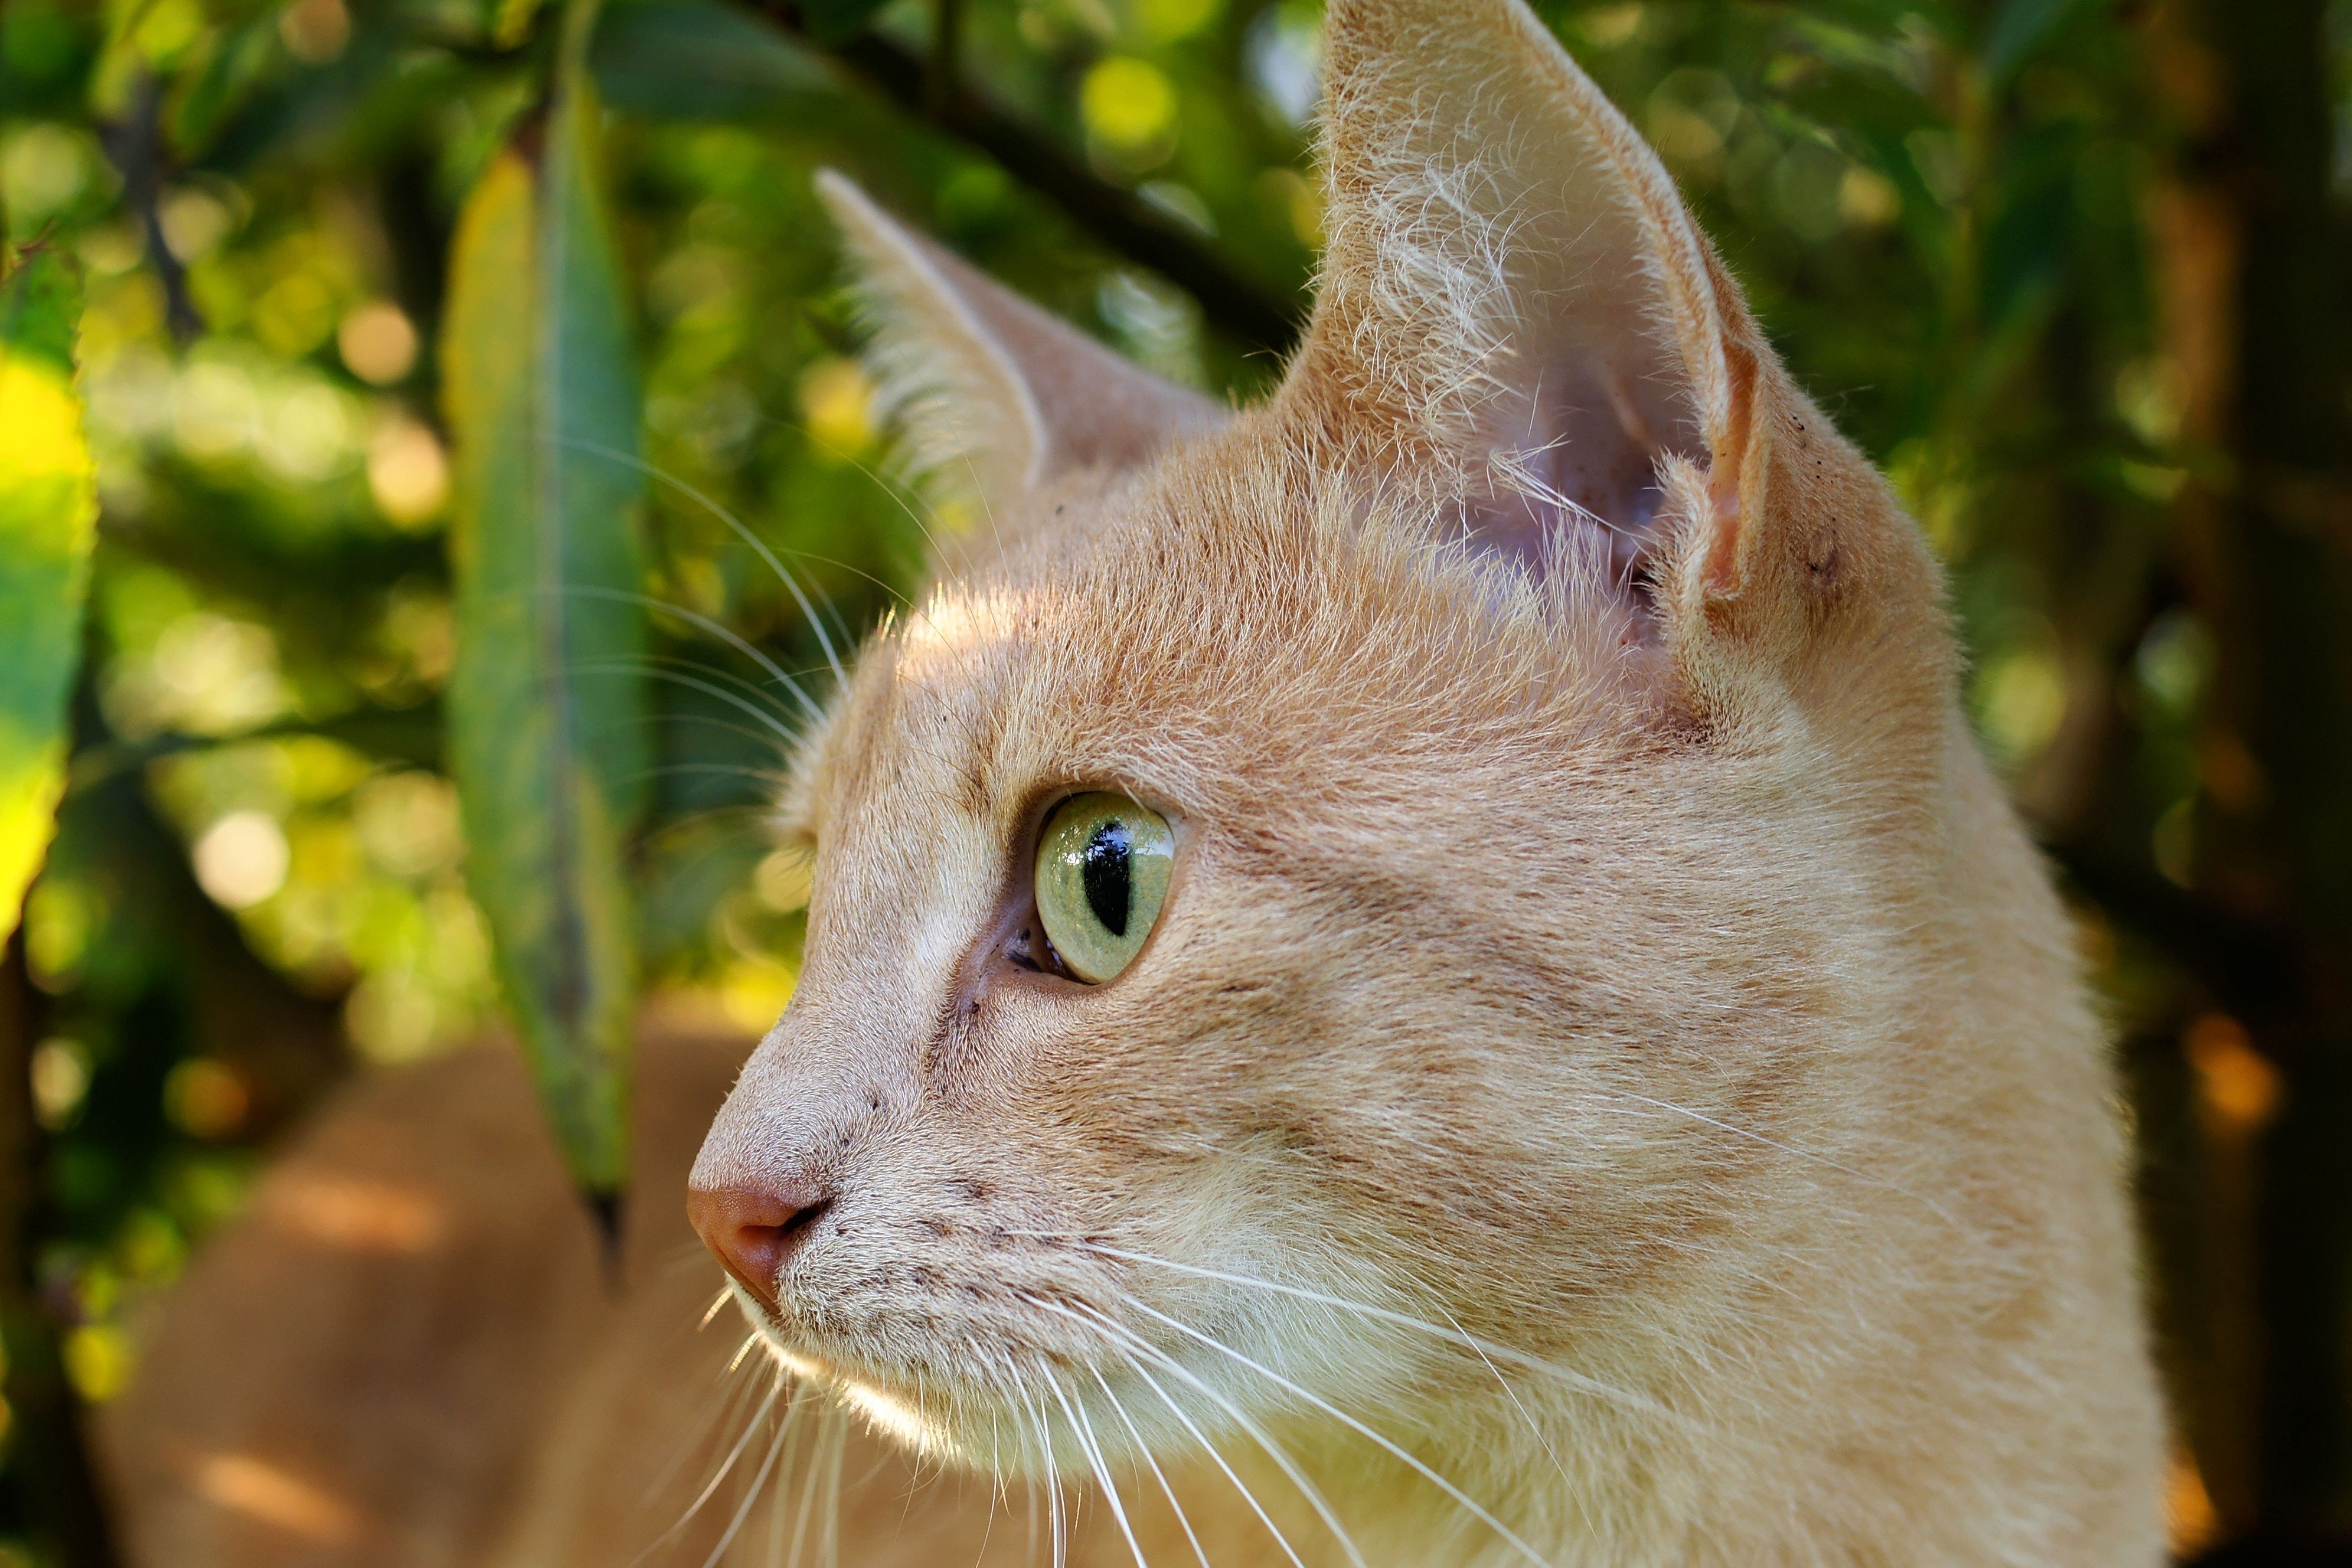
nature, portrait, cat, mammal, close, fauna, close up, face, nose, whiskers, head, vertebrate, out, curious, attention, domestic cat, wildlife photography, burmese, mackerel, cat face, beard hair, wild cat, small to medium sized cats, cat like mammal, domestic short haired cat, rusty spotted cat